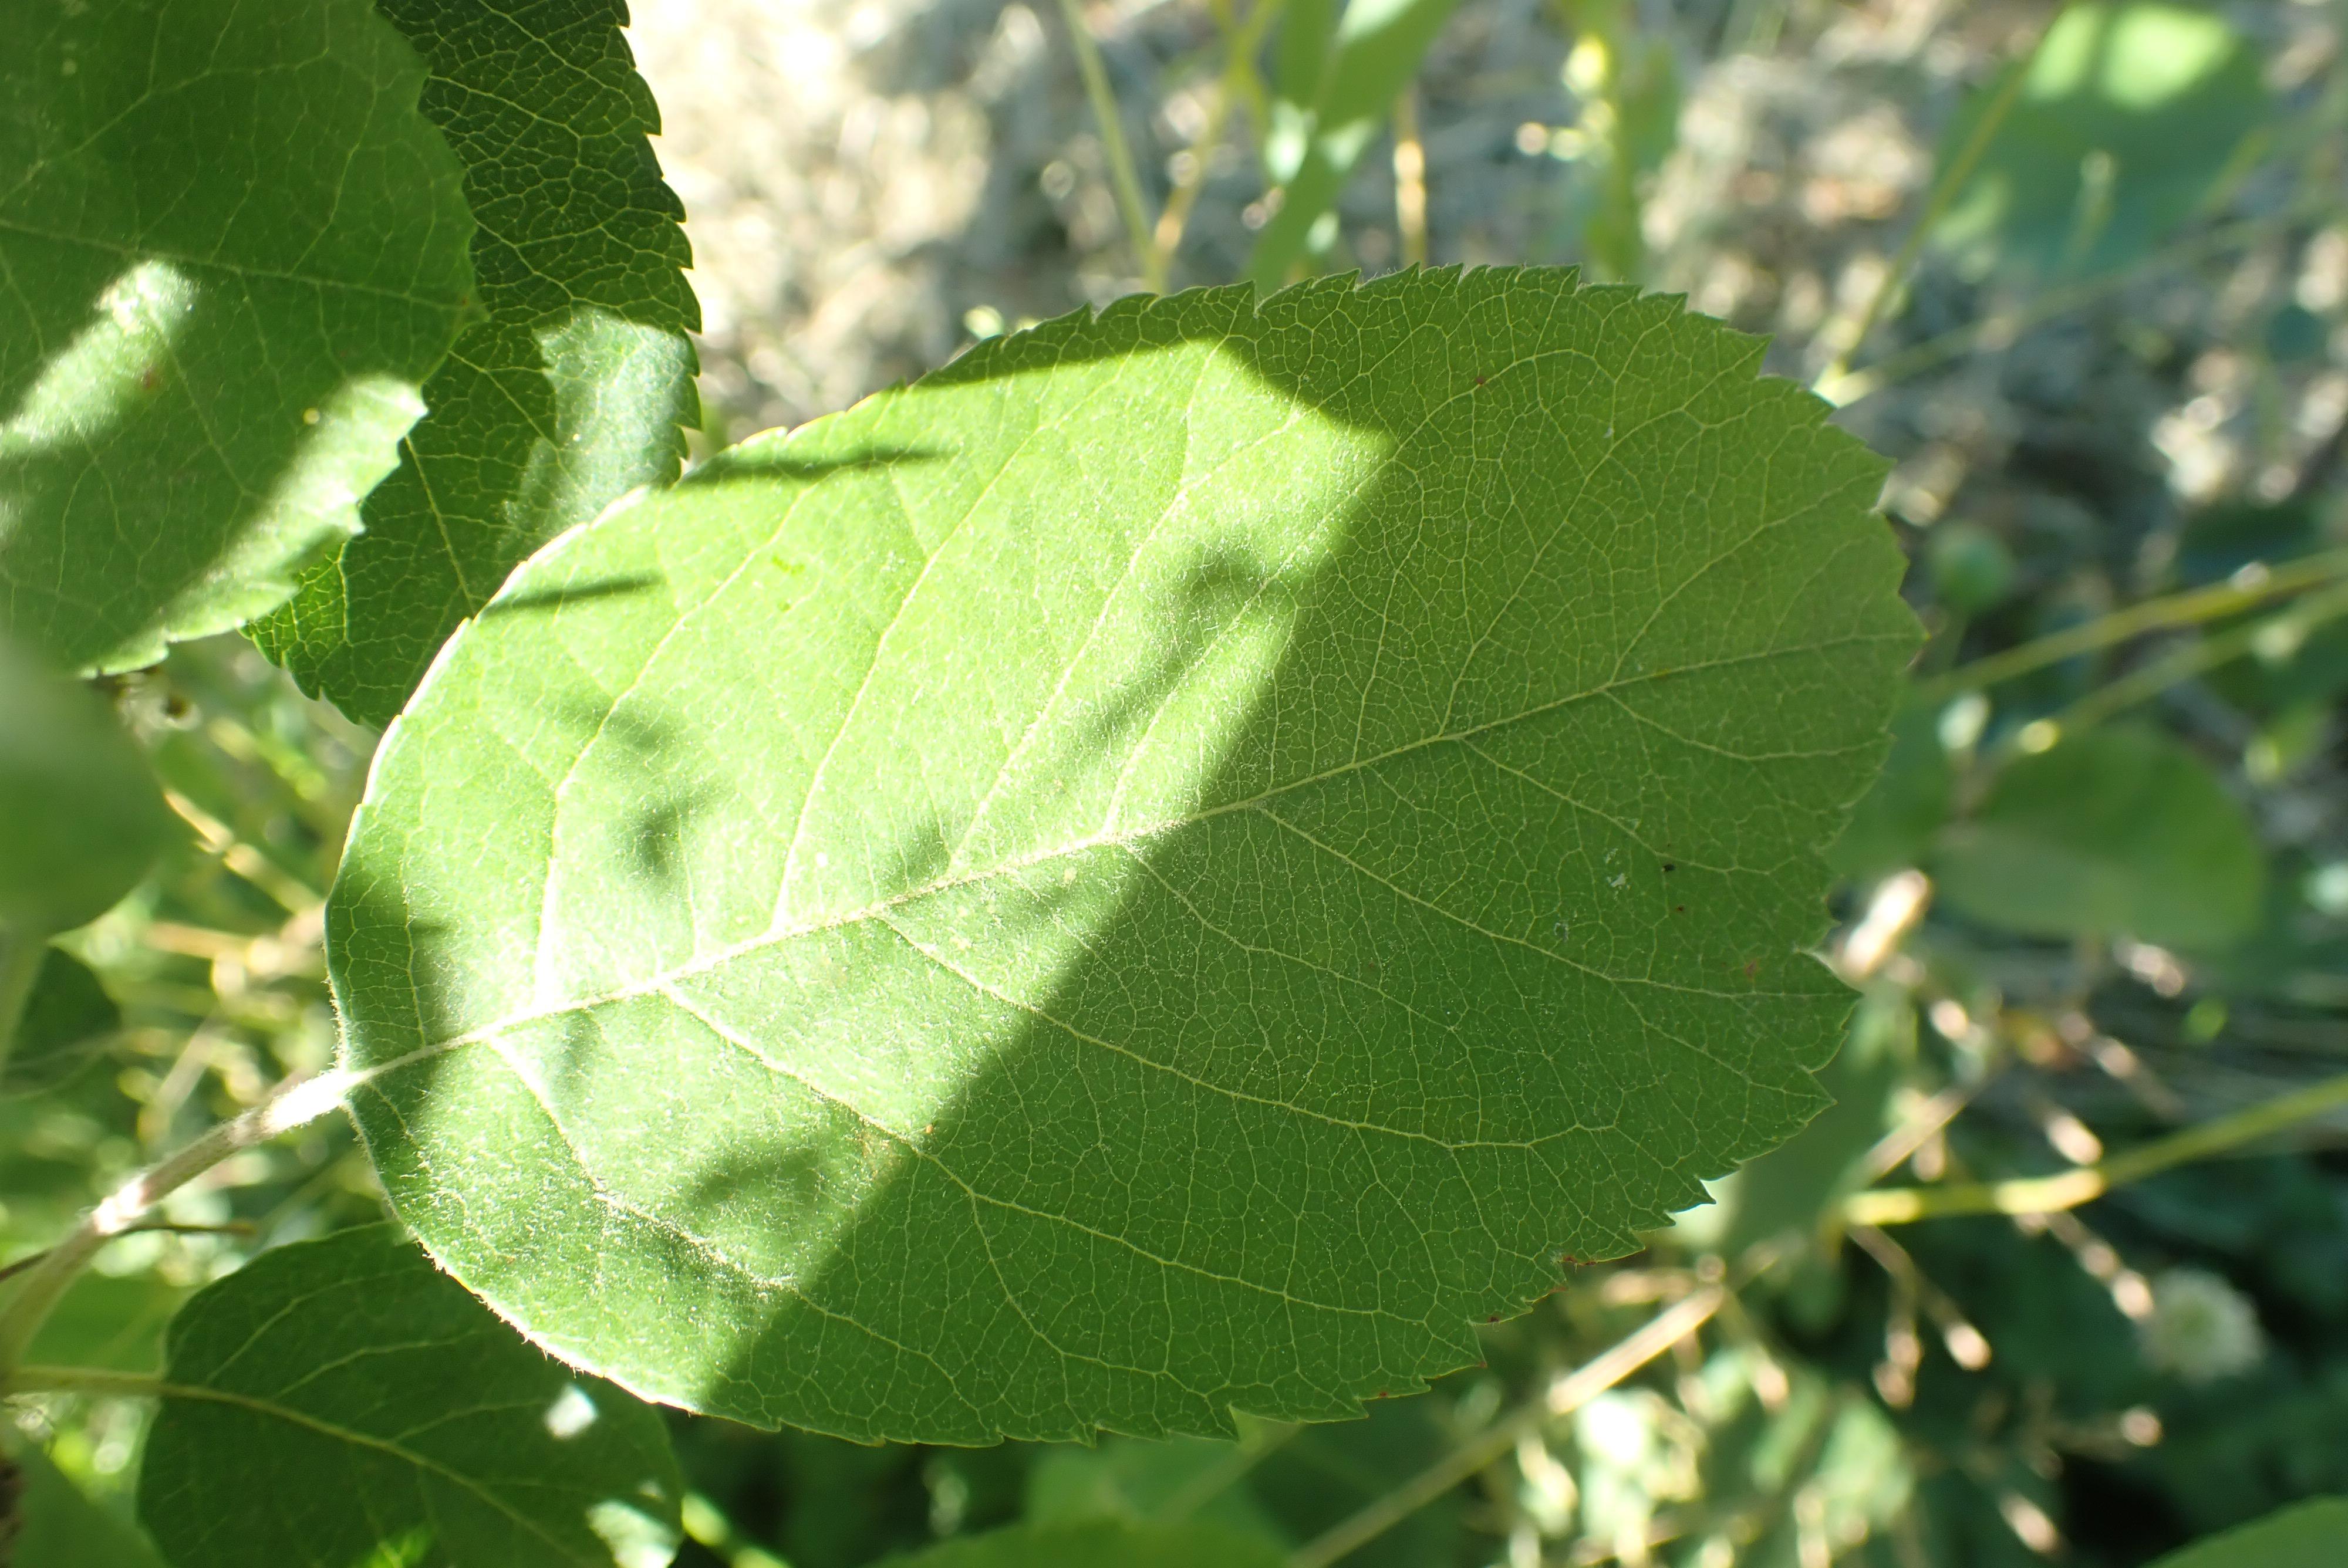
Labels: healthy